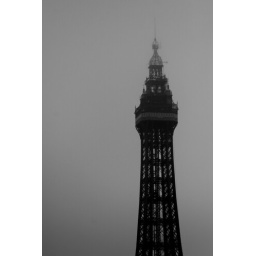
top of the tower covered in low cloud